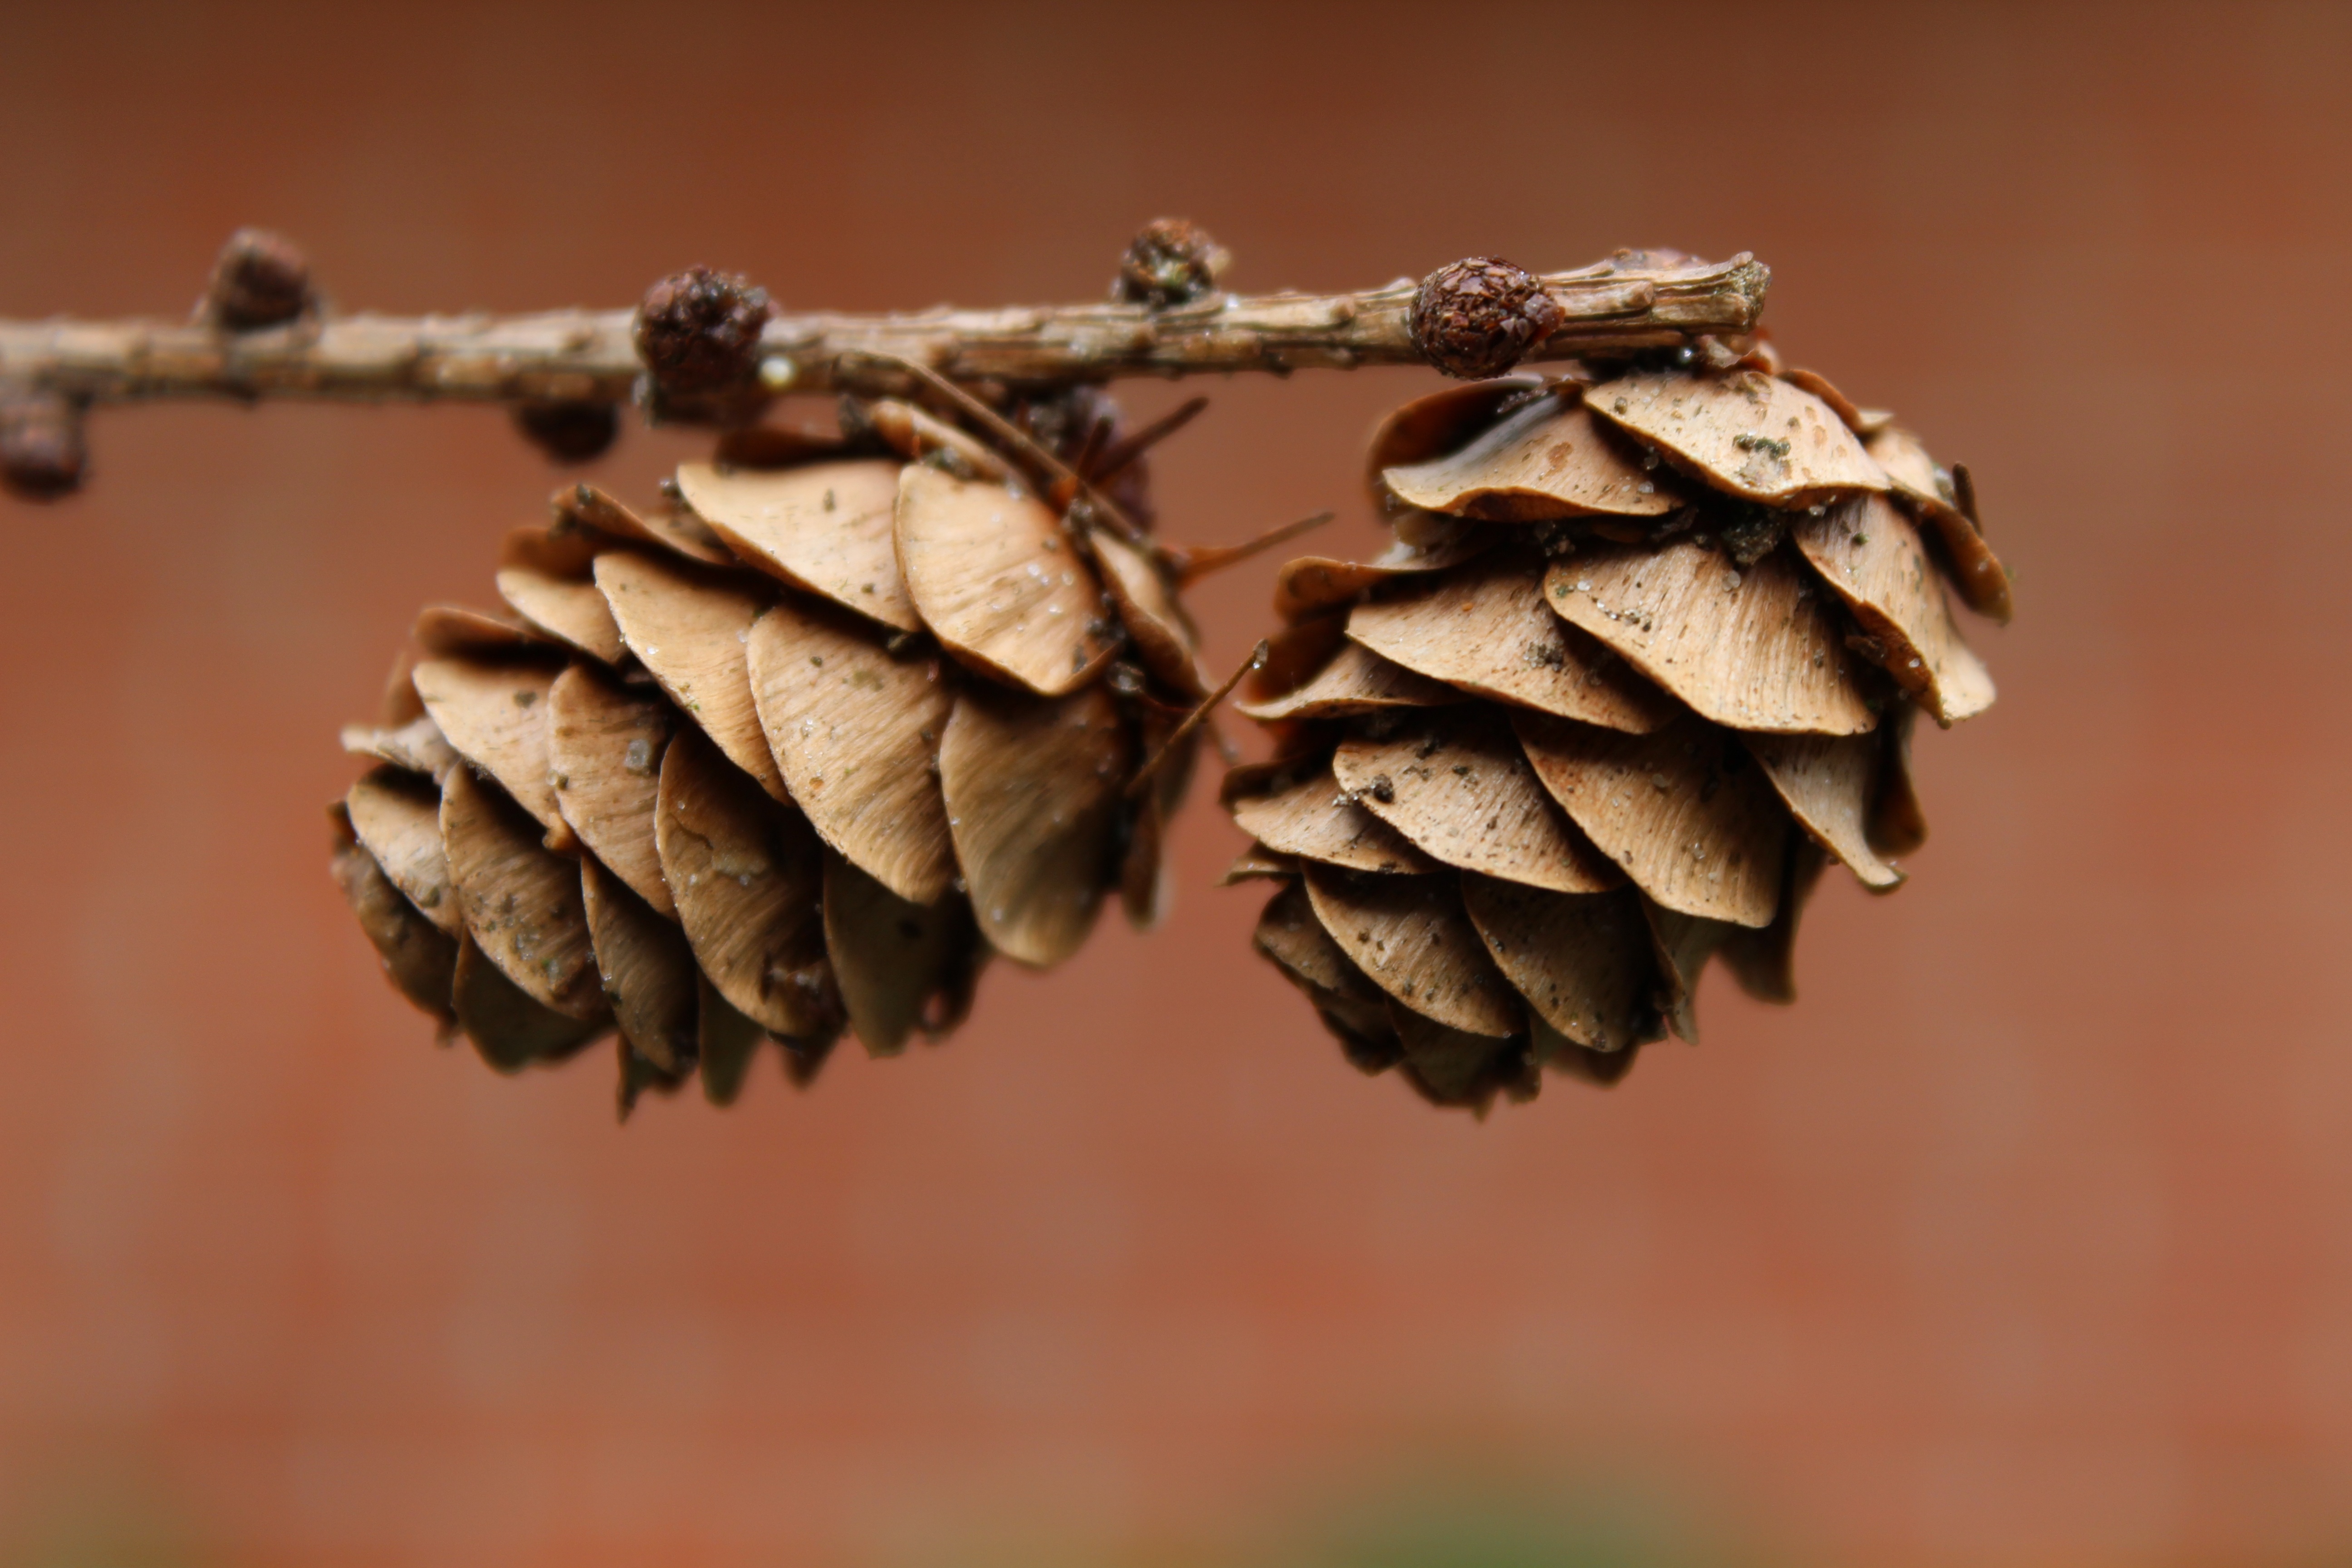
landscape, tree, nature, forest, branch, cold, winter, plant, wood, leaf, flower, macro, brown, fir, close, flora, twig, conifer, close up, tap, background, spruce, branches, needles, pine cones, macro photography, softwood, needle branch, tannenzweig, woody plant, land plant, conifer cone